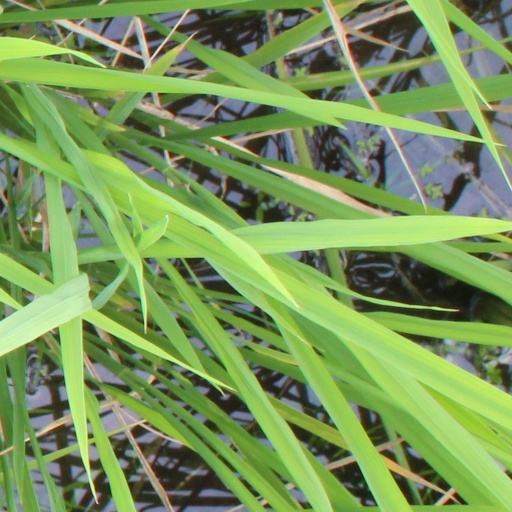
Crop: rice